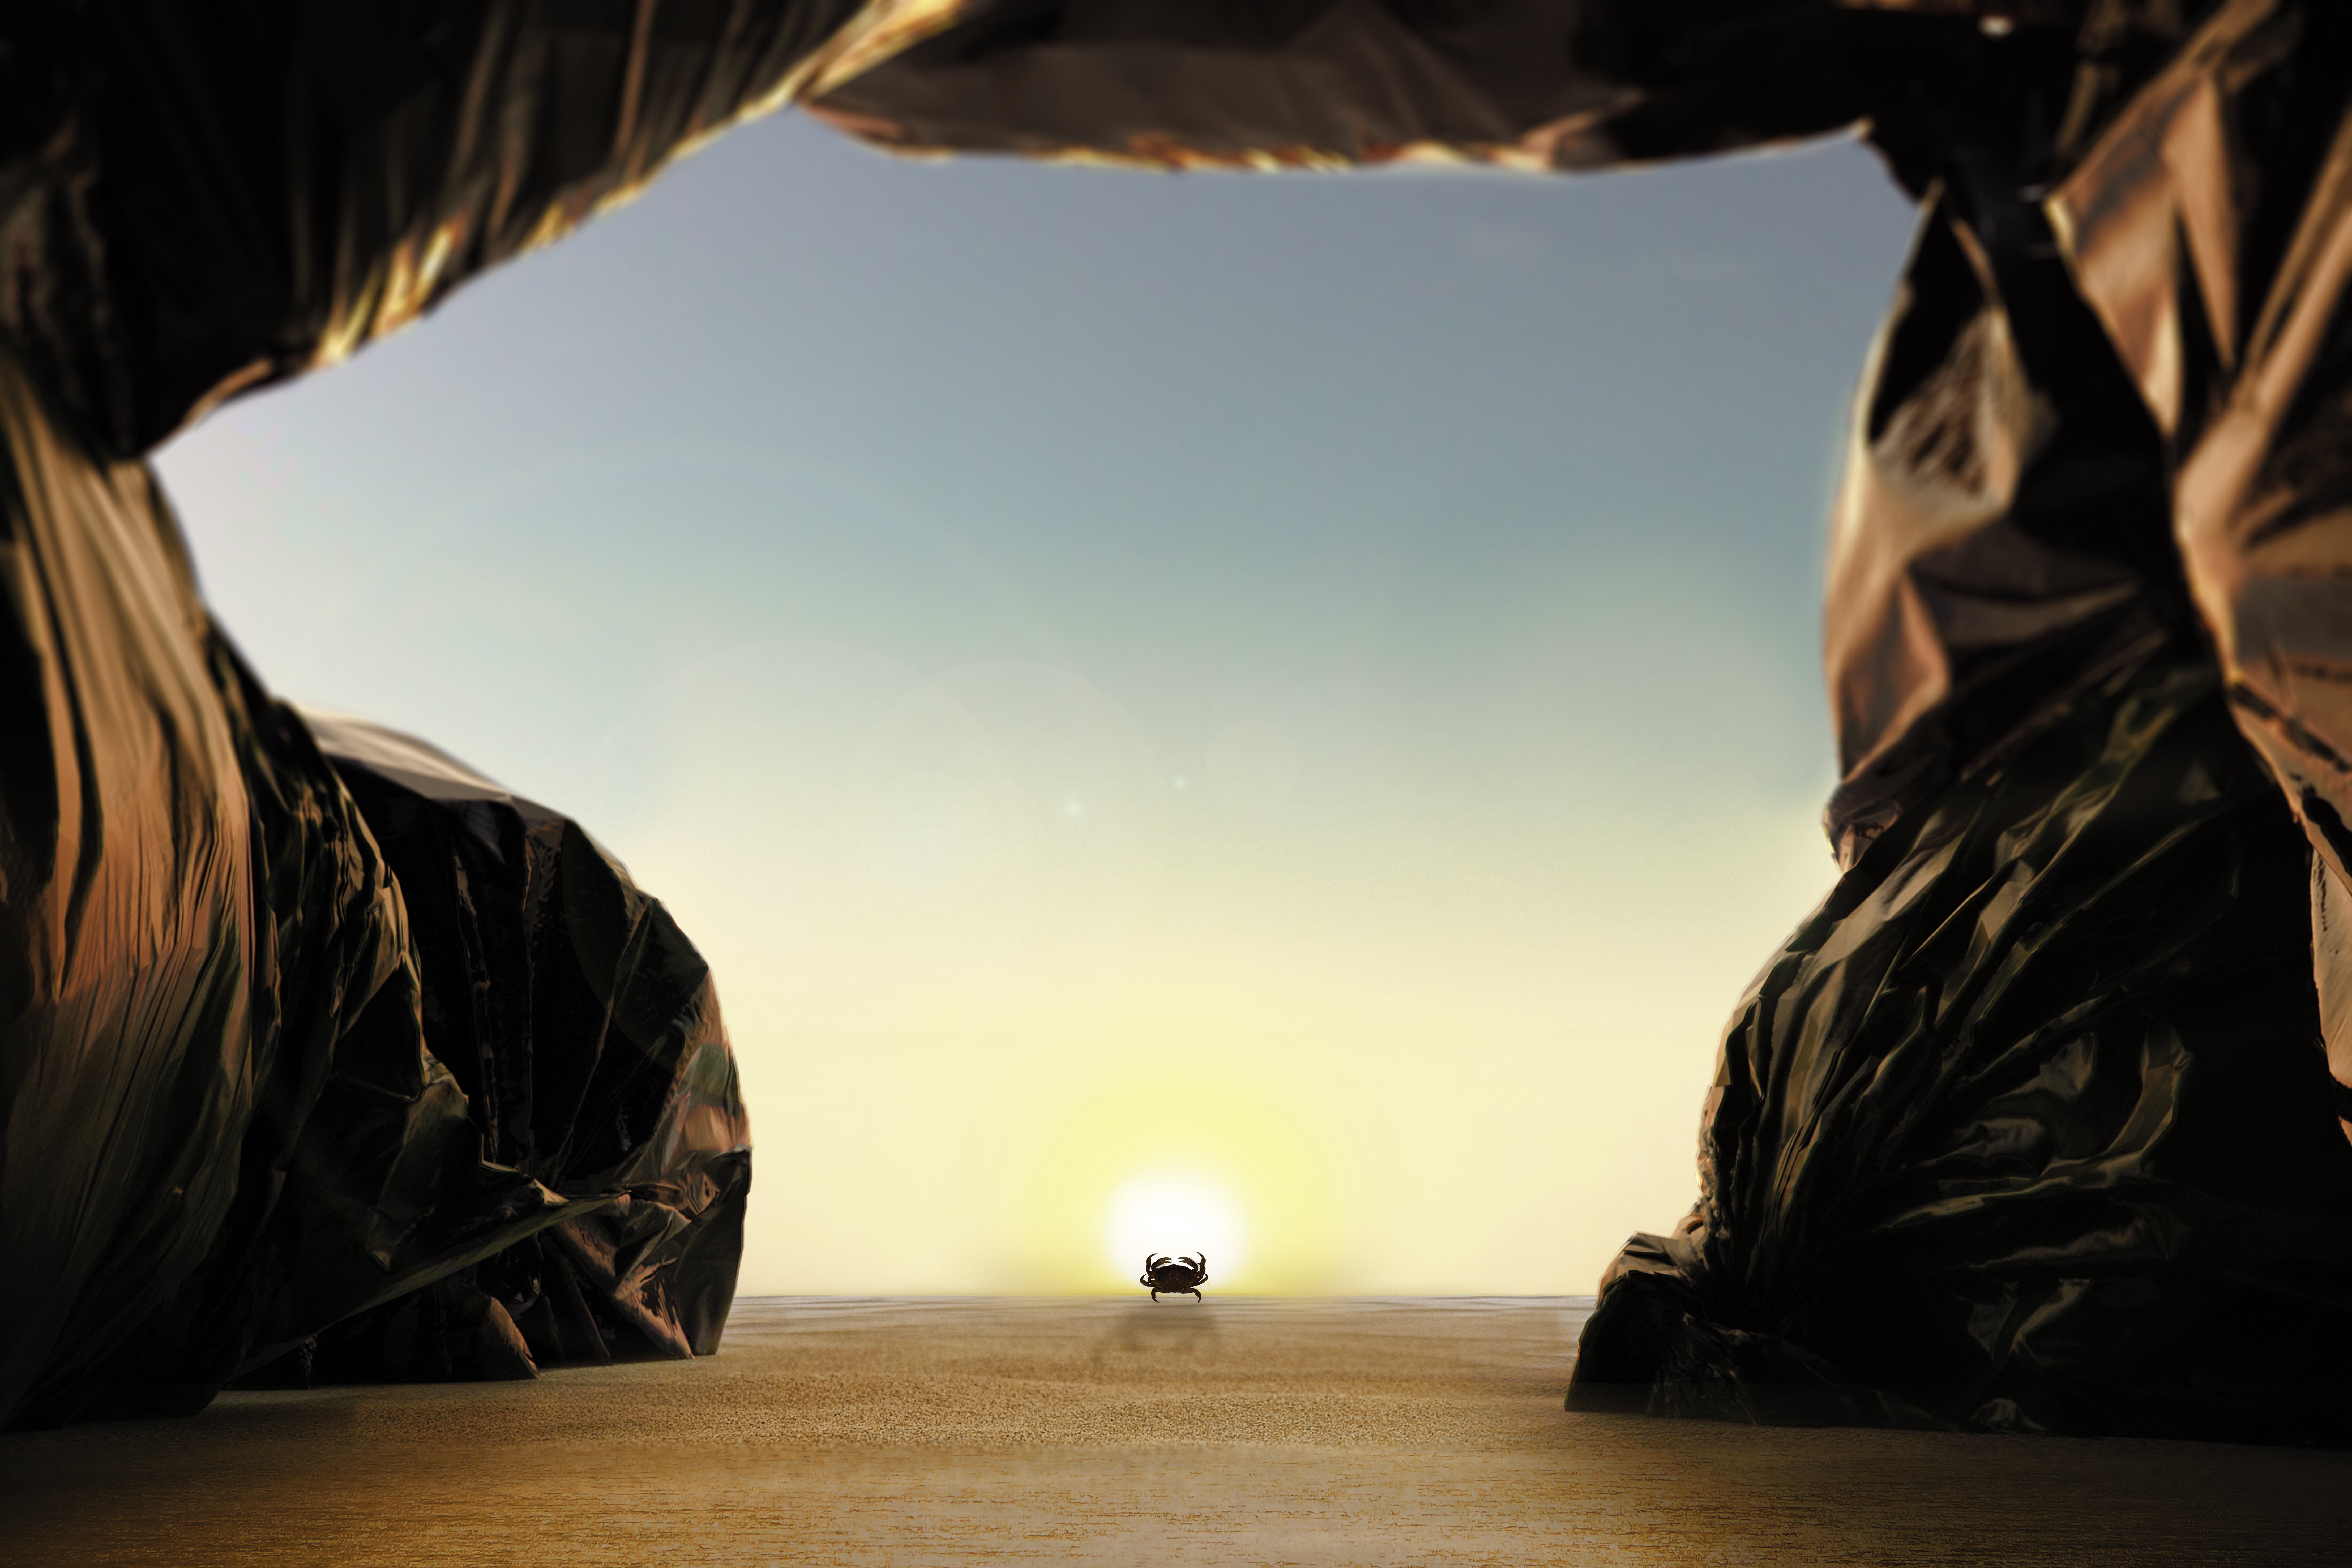
crab, sunset, contamination, pollution, trash, sand, sky, nature, wood, natural environment, flash photography, body of water, sunlight, gesture, landscape, sunrise, tree, horizon, heat, travel, morning, dusk, Tints and shades, calm, aeolian landform, human leg, darkness, evening, rock, fun, sitting, reflection, shadow, astronomical object, ocean, stock photography, backlighting, room, vacation, sun, coast, arch, dawn, sea, auto part, desert, road trip